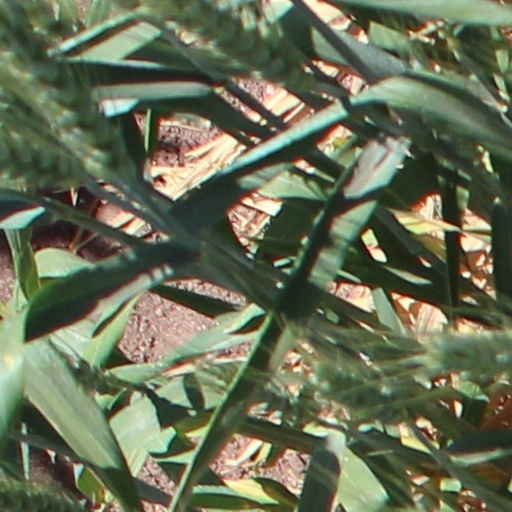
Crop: wheat